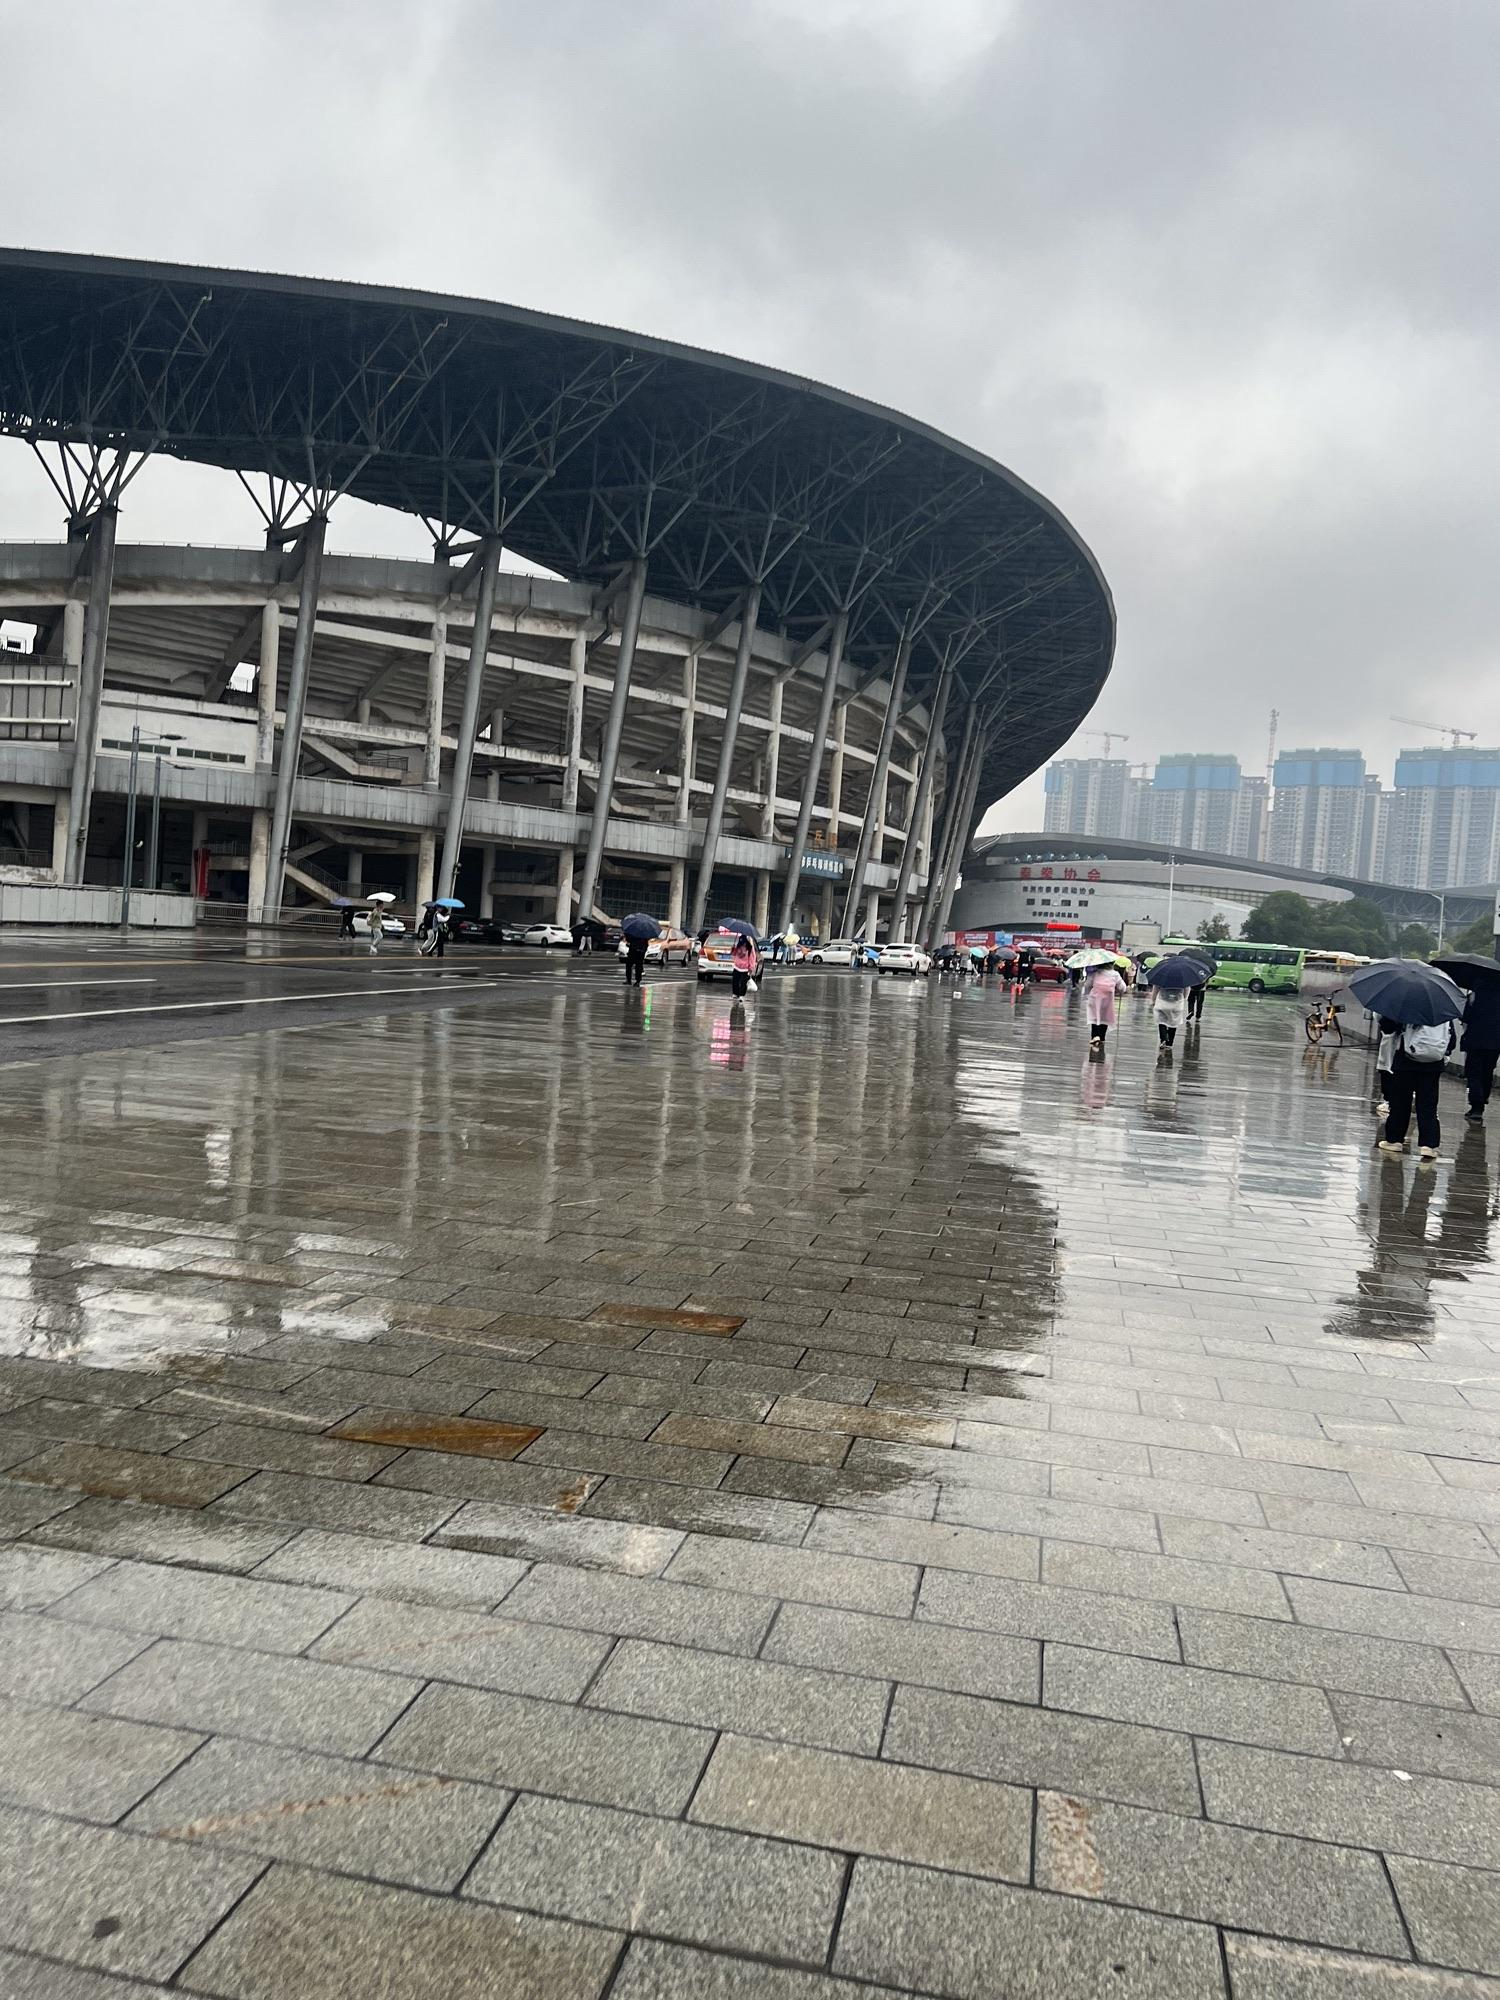
地标名称：株洲体育中心
所在城市：株洲市·天元区